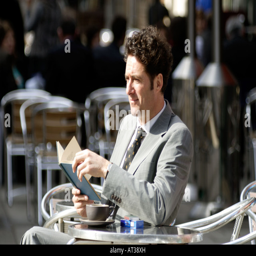
a man sitting outside a café reading a book